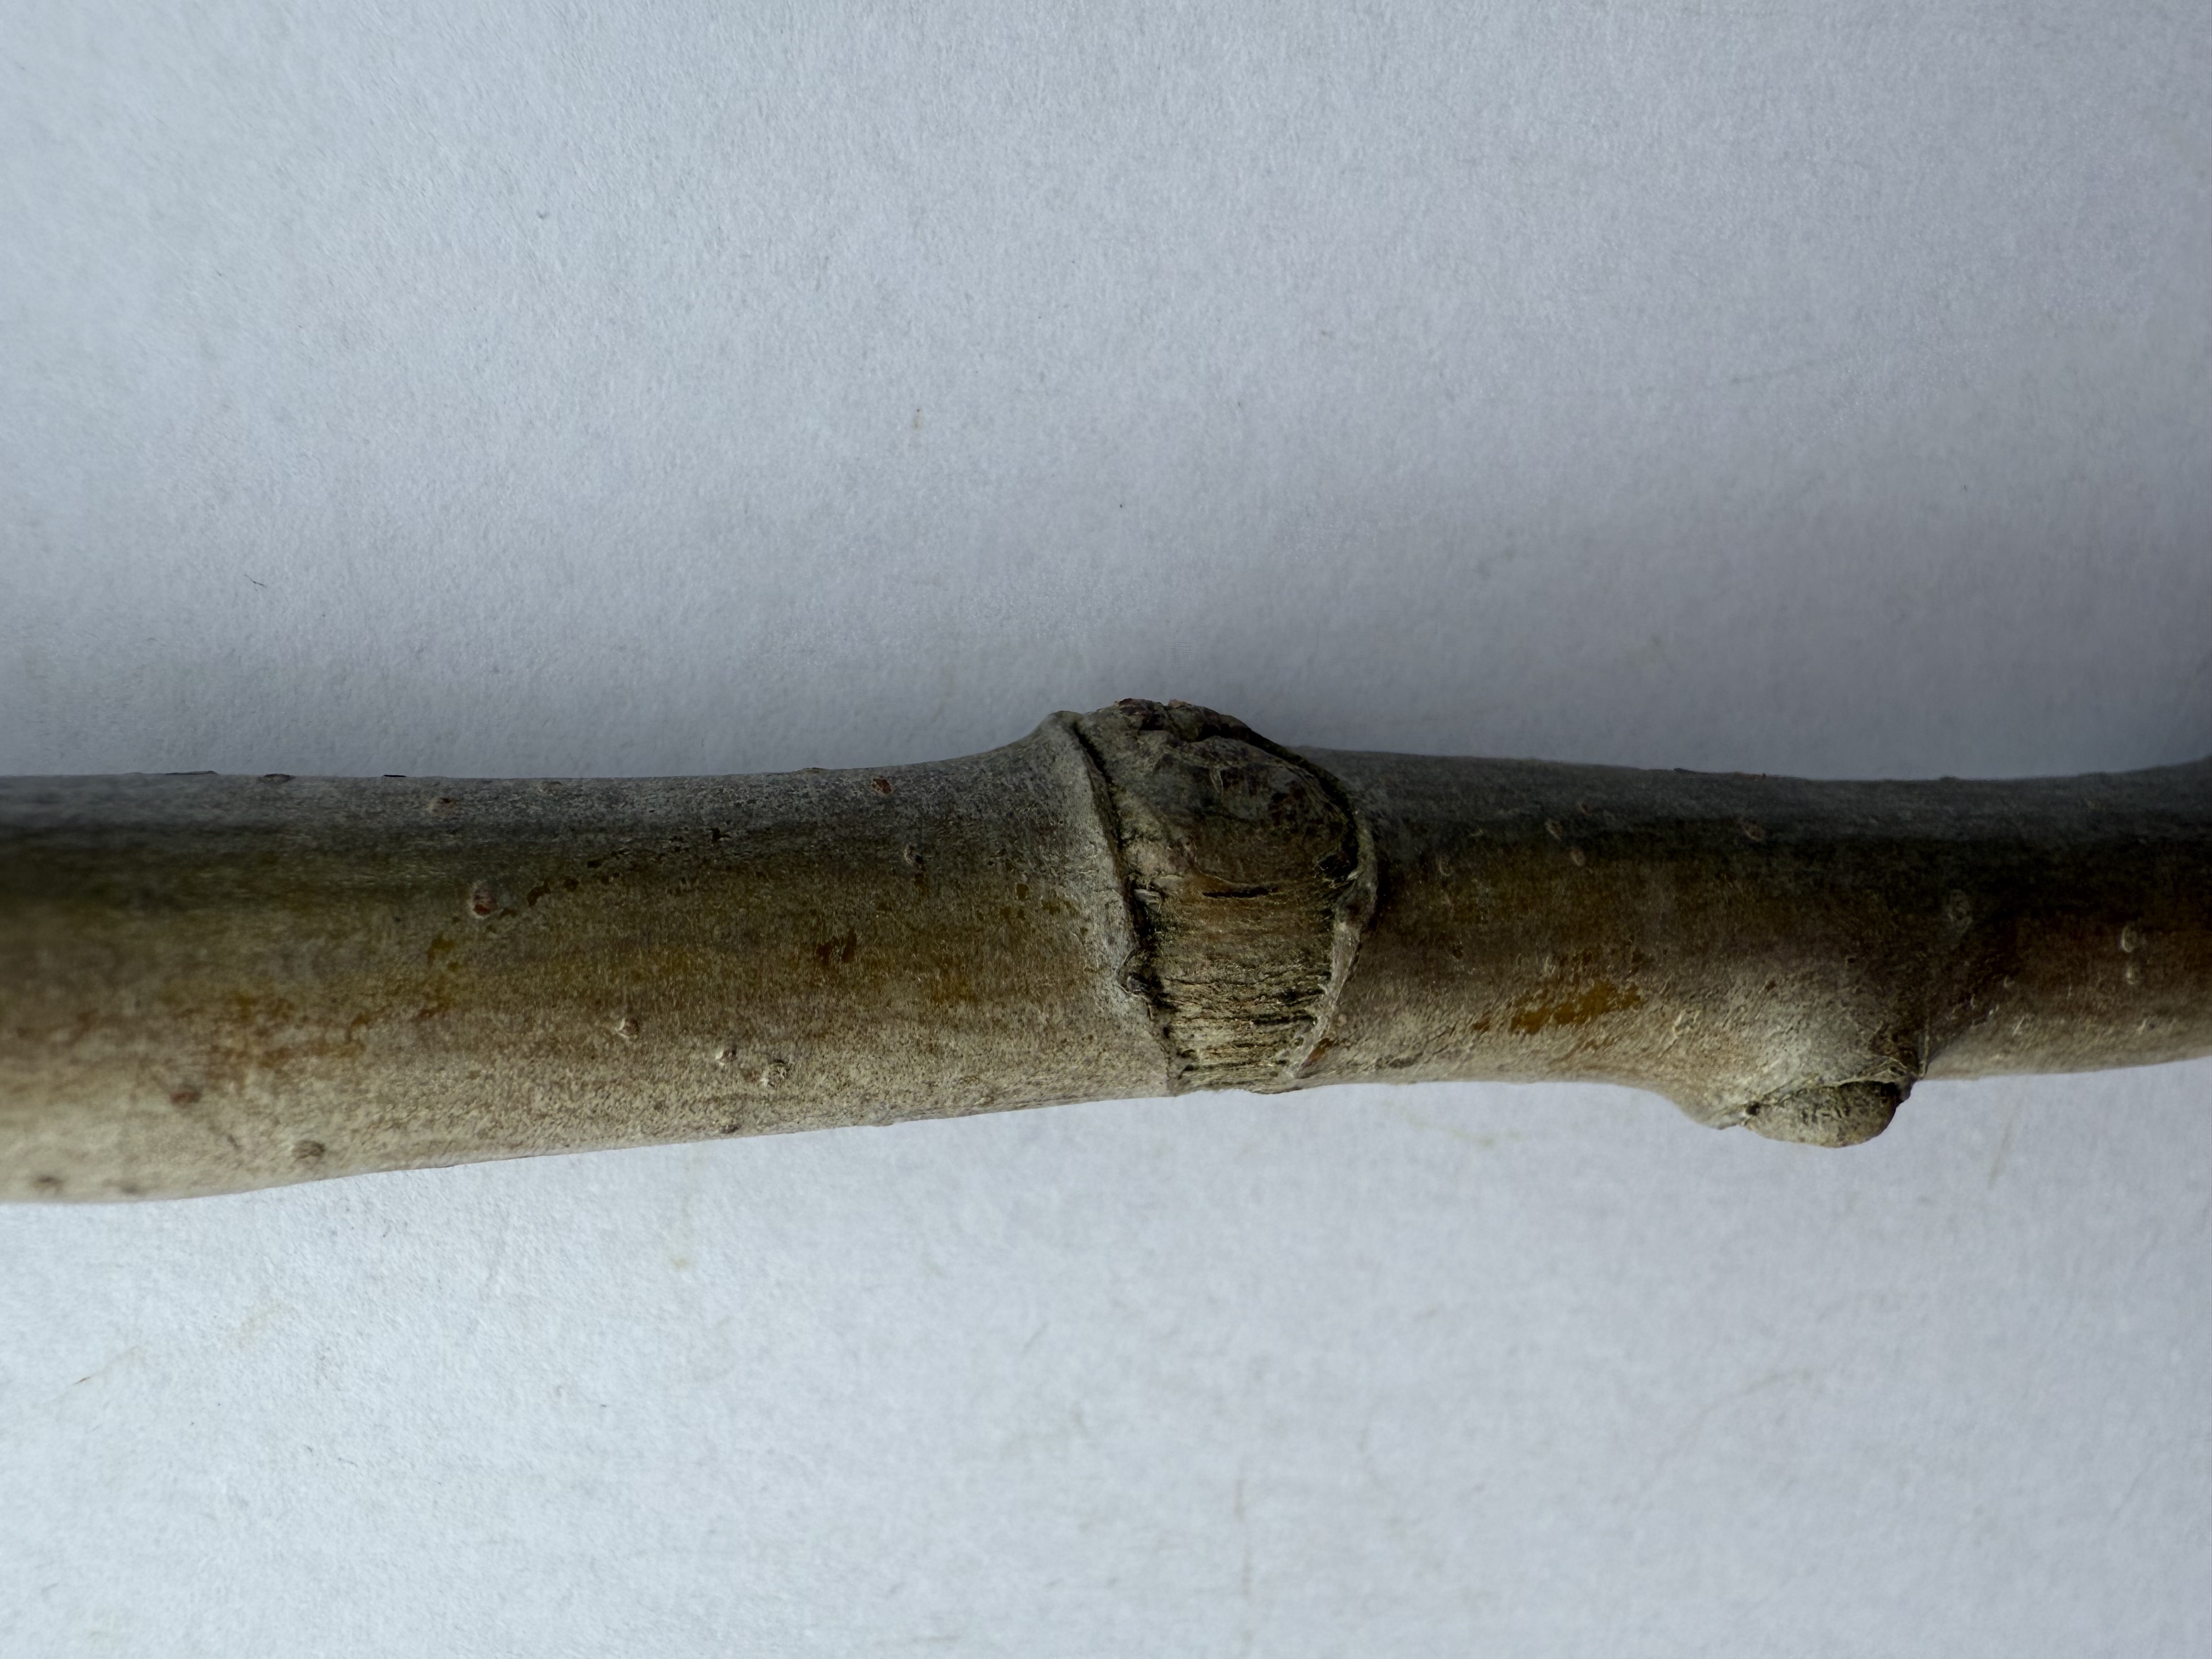
Variety: Egrisap Pear